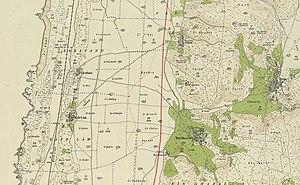
Ijzim est un ancien village arabe palestinien qui se trouvait à 19,5 kilomètres au sud de la ville de Haïfa.